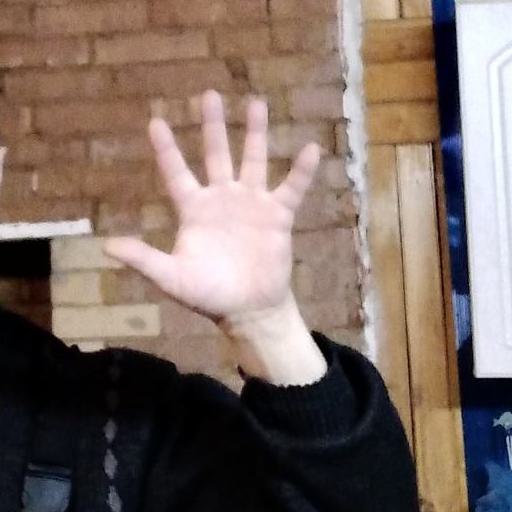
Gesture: palm